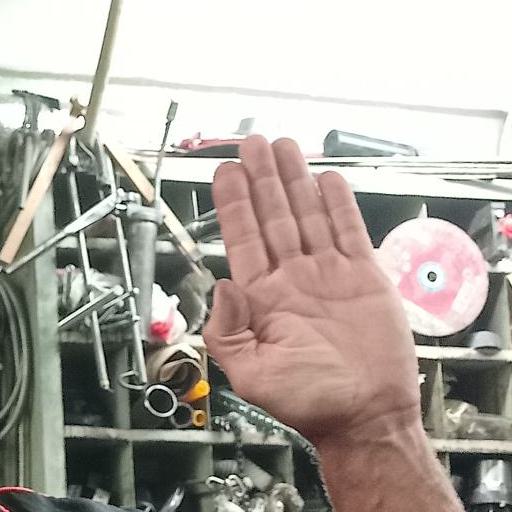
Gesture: stop